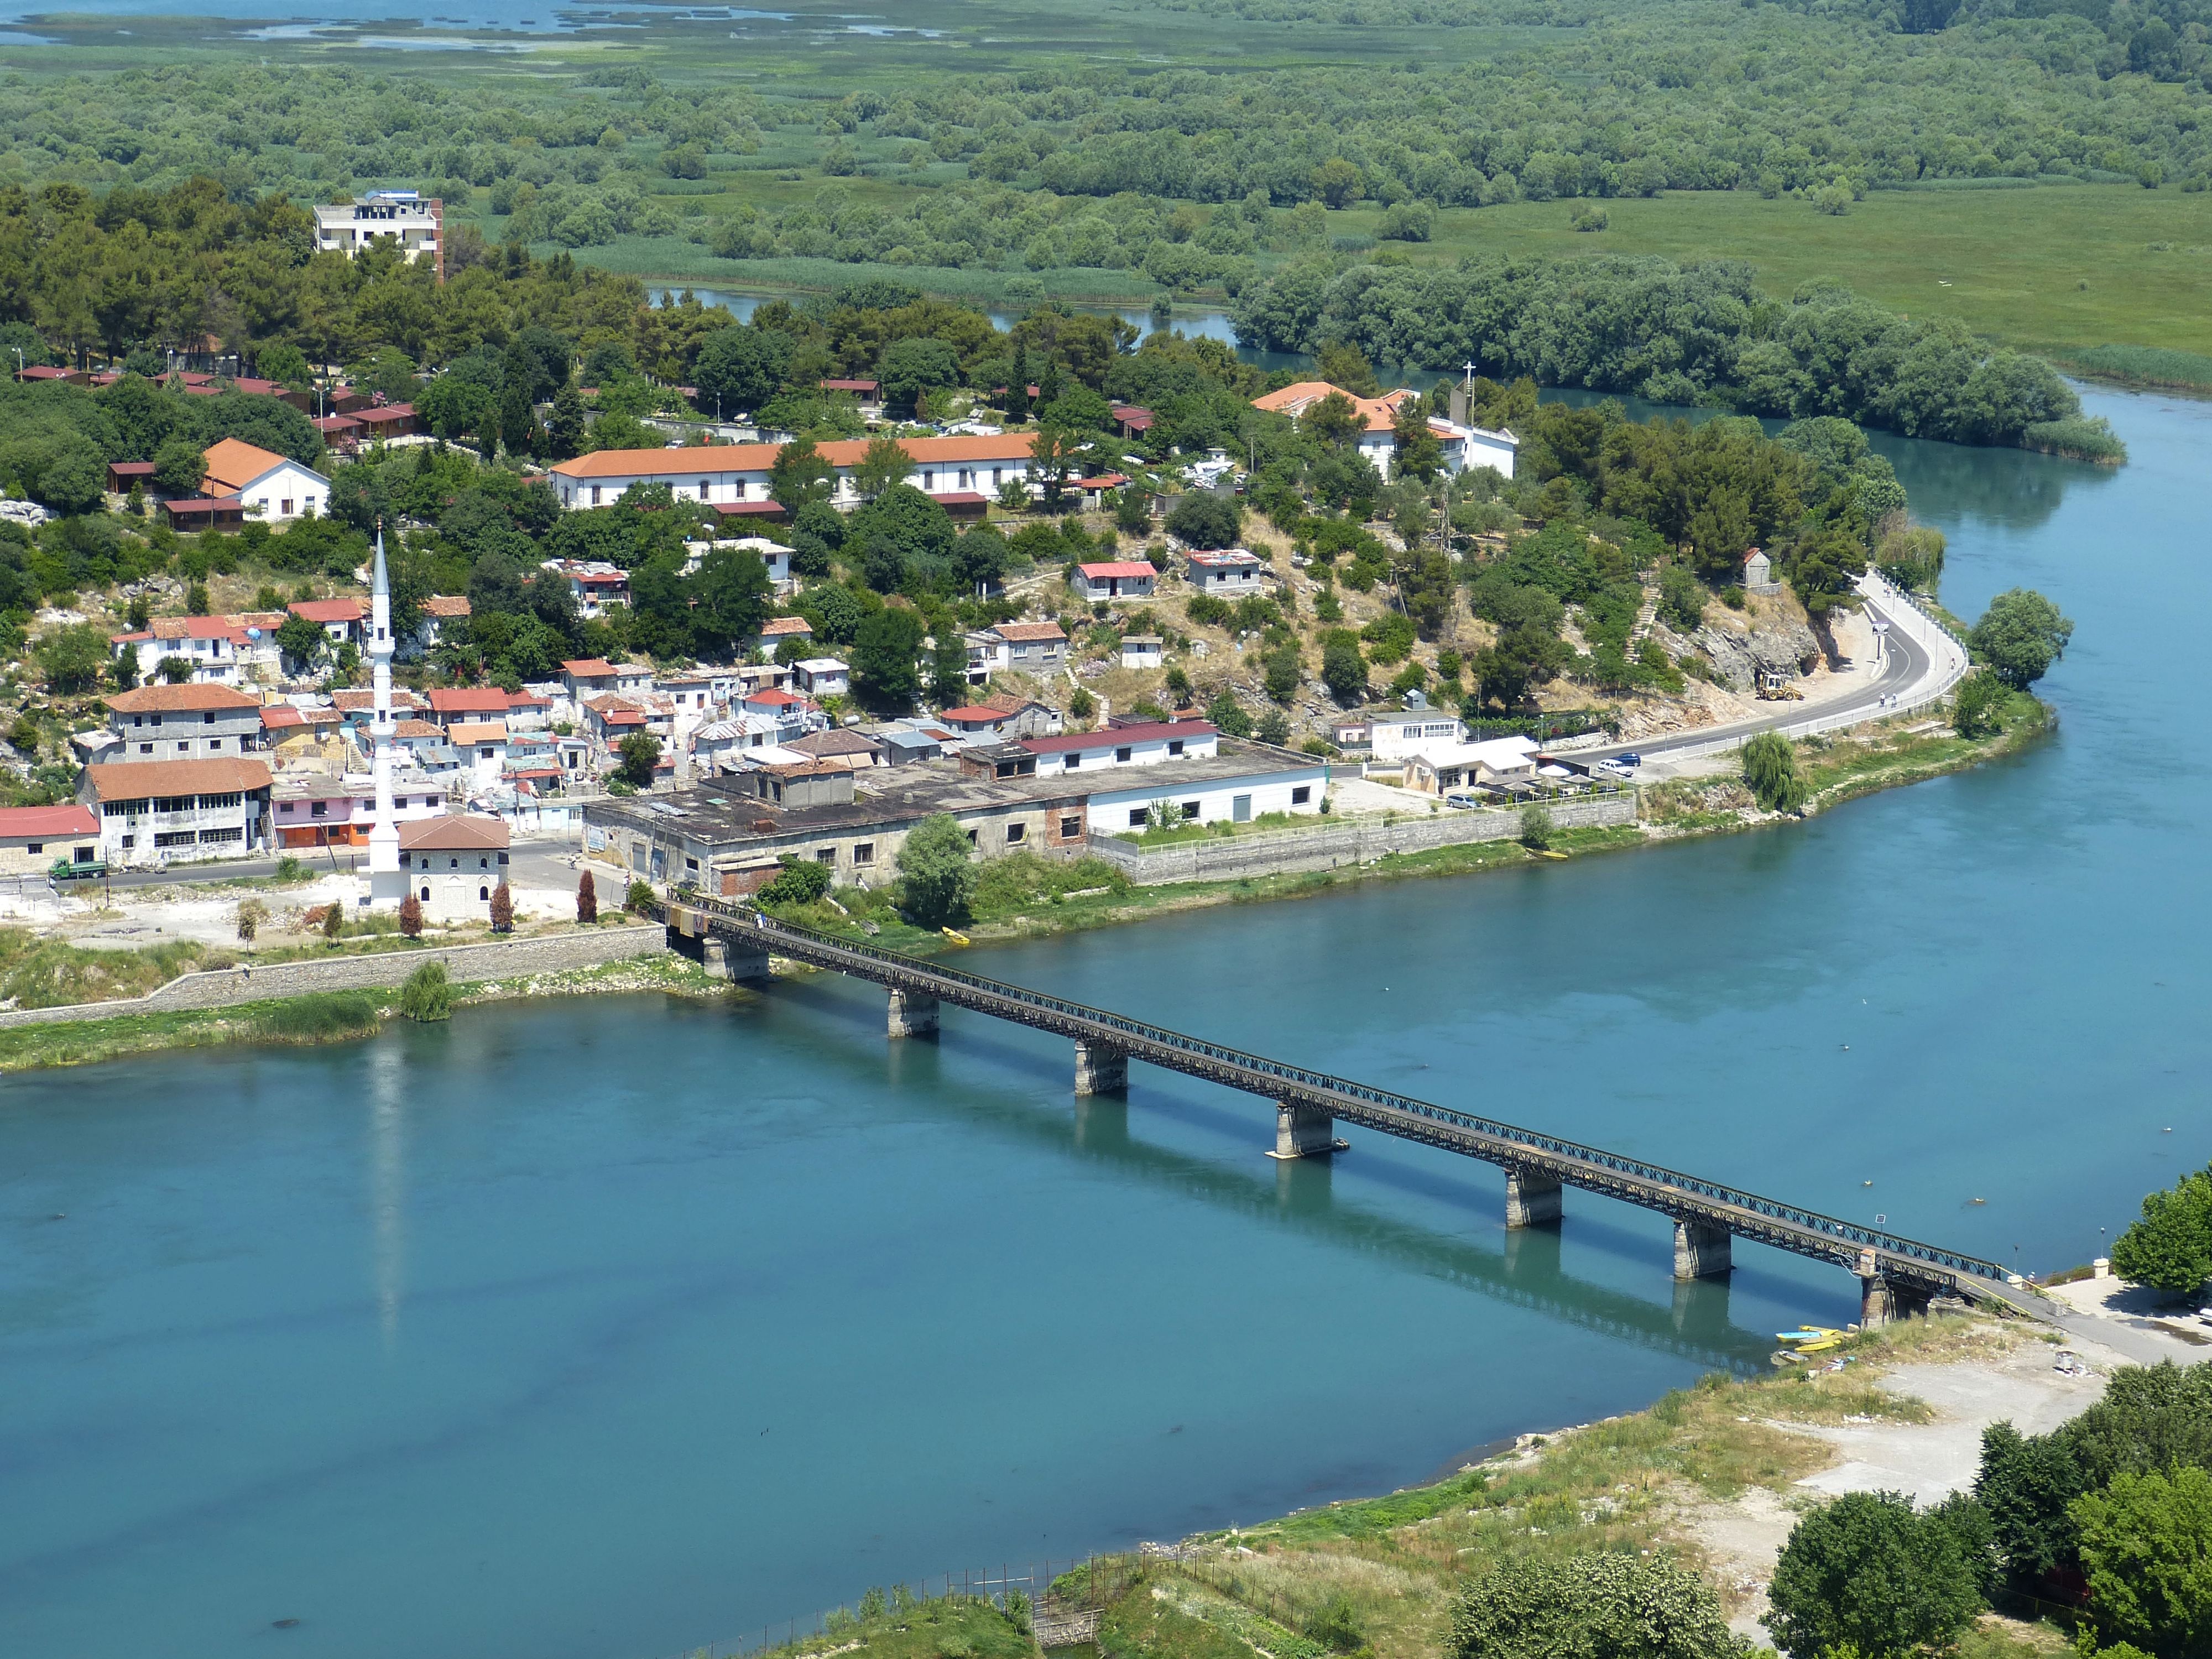
landscape, sea, coast, water, dock, bridge, lake, town, river, vacation, village, cove, bay, marina, reservoir, waterway, mosque, estate, albania, minaret, aerial photography, skoder